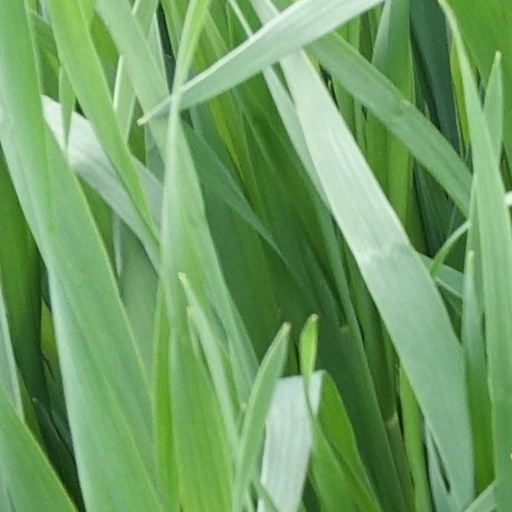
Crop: wheat